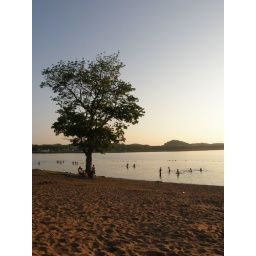
On our beach, this is the only tree in the sand. Its a prime sitting location for non-swimming parents!